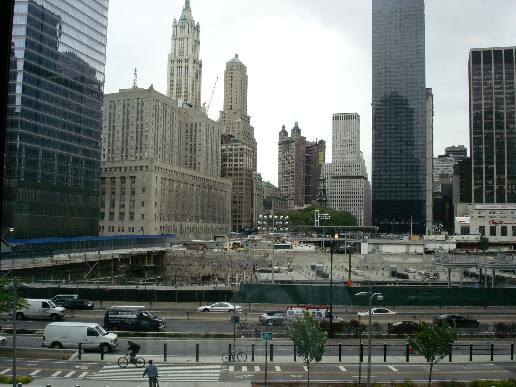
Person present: No